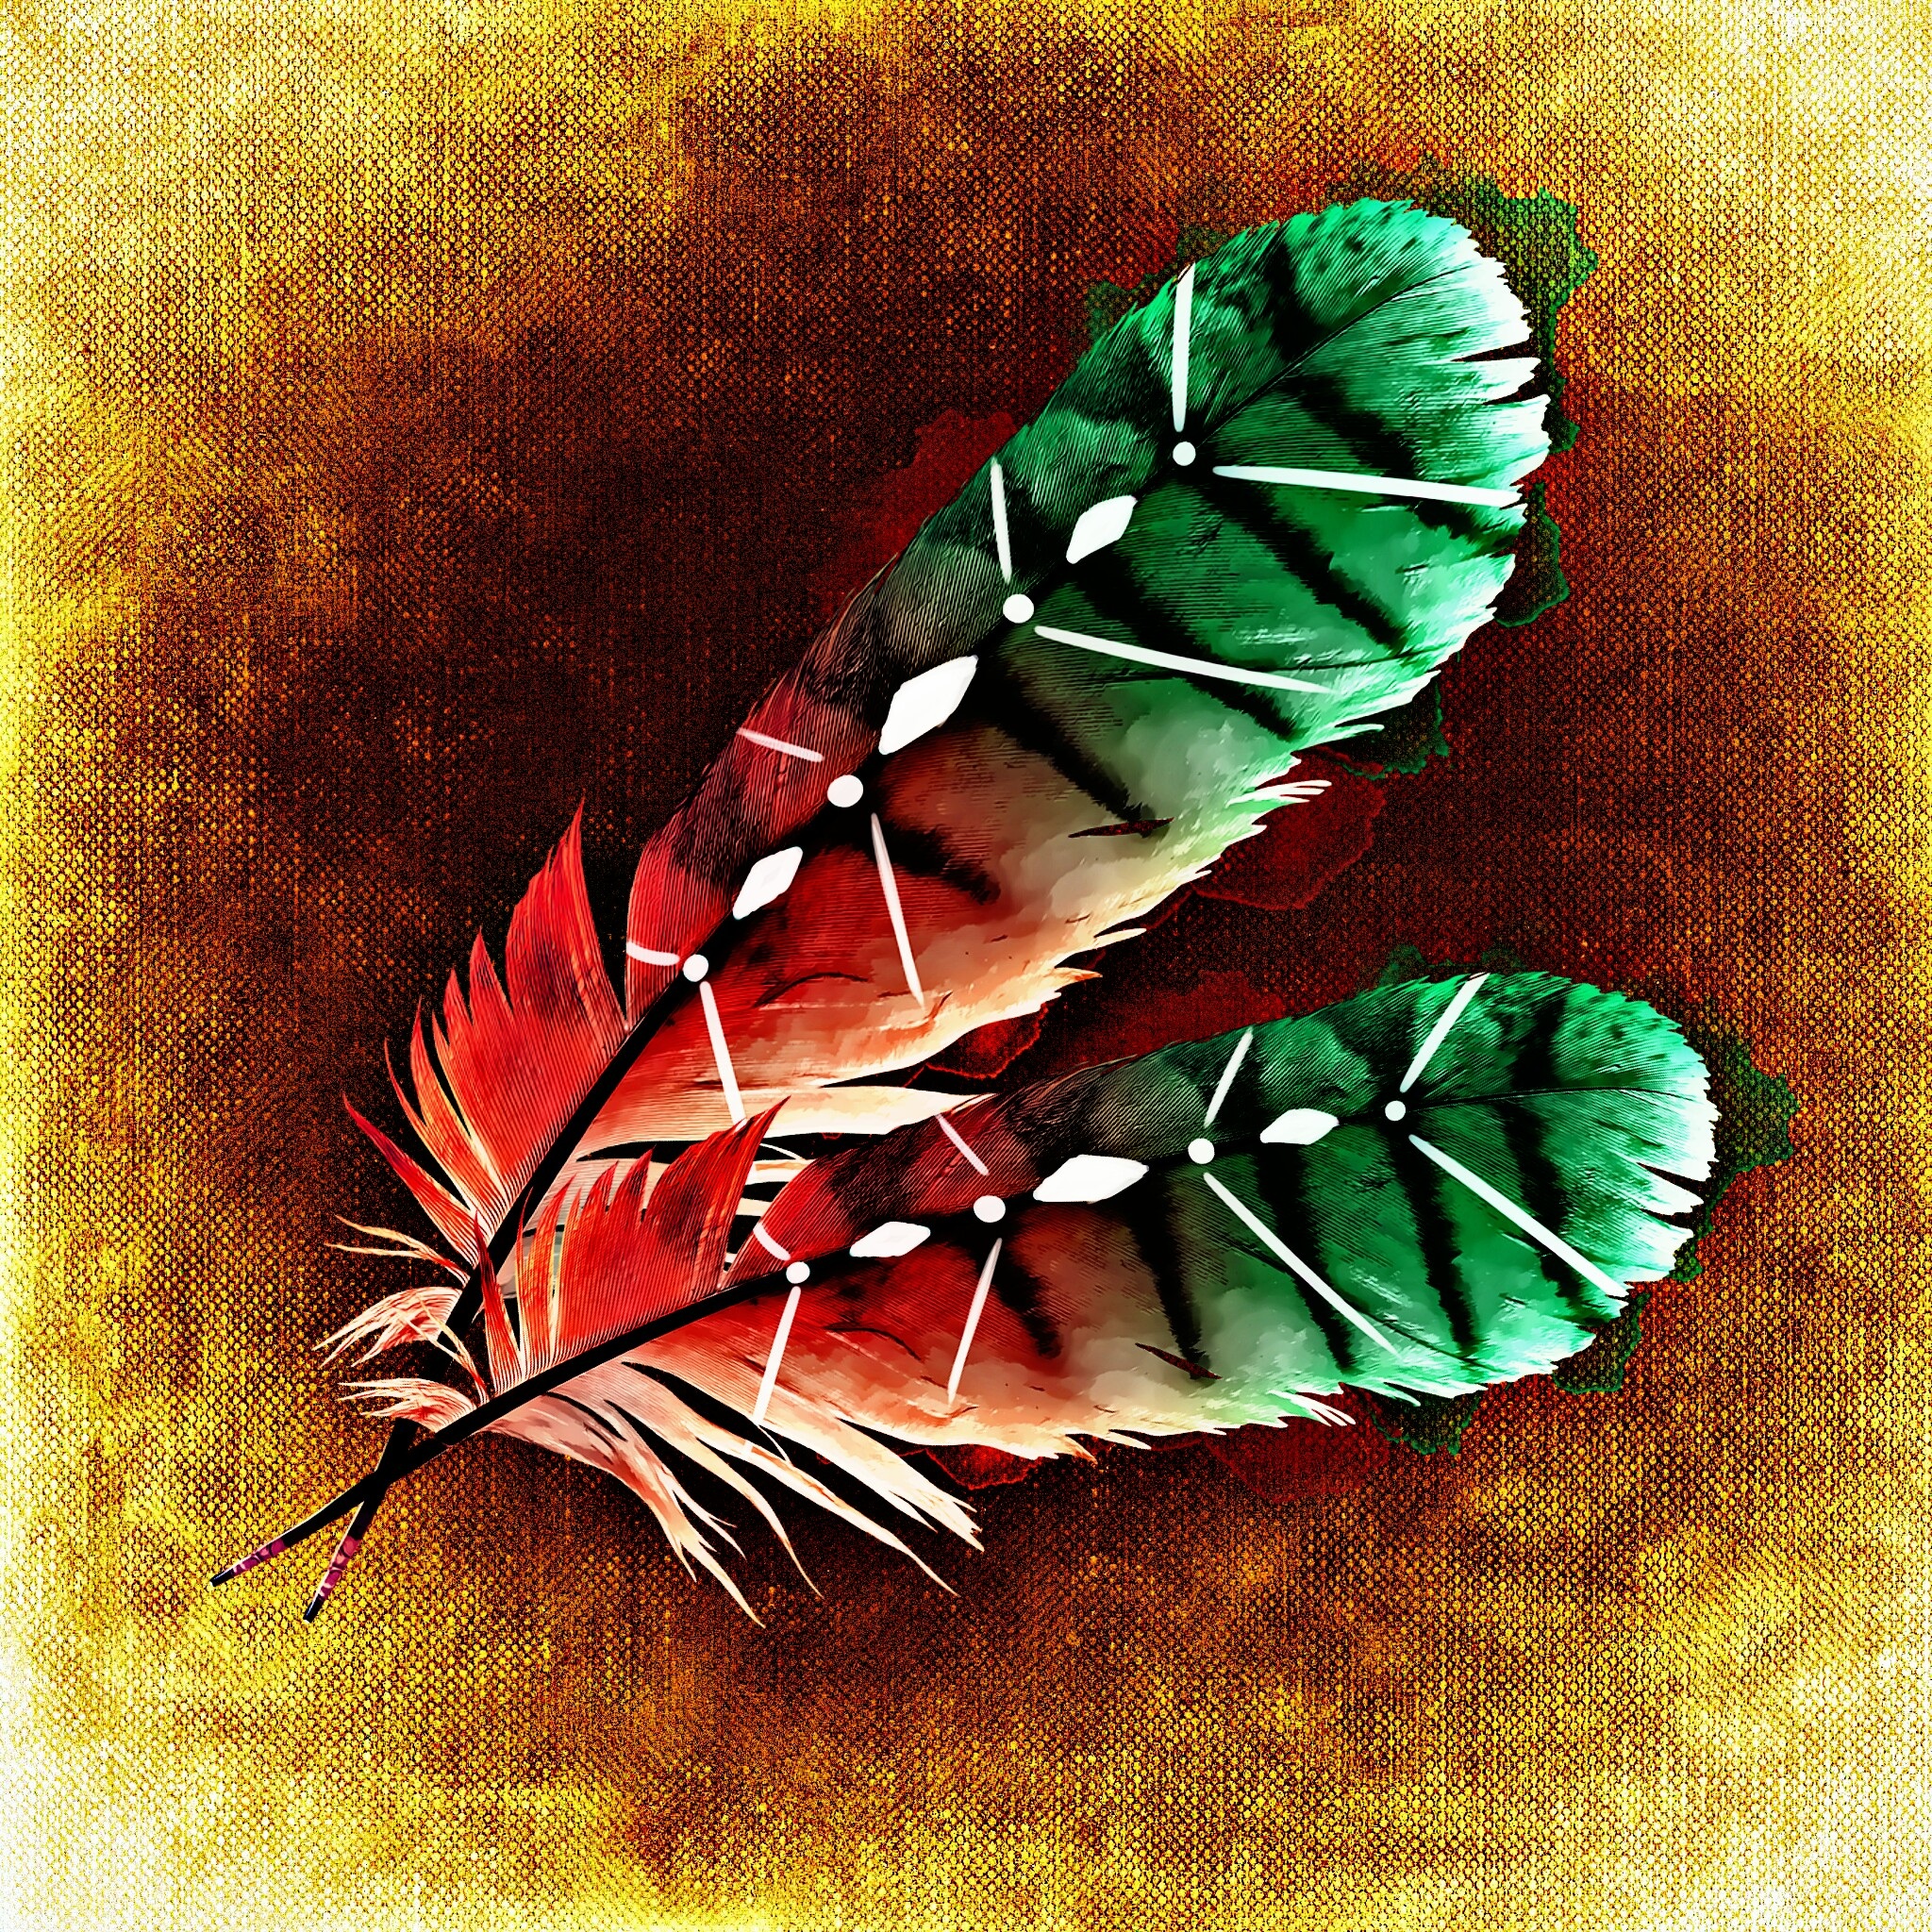
wing, abstract, leaf, flower, petal, pattern, green, red, color, insect, butterfly, colorful, feather, invertebrate, plumage, illustration, organ, macro photography, bird feathers, pollinator, moths and butterflies